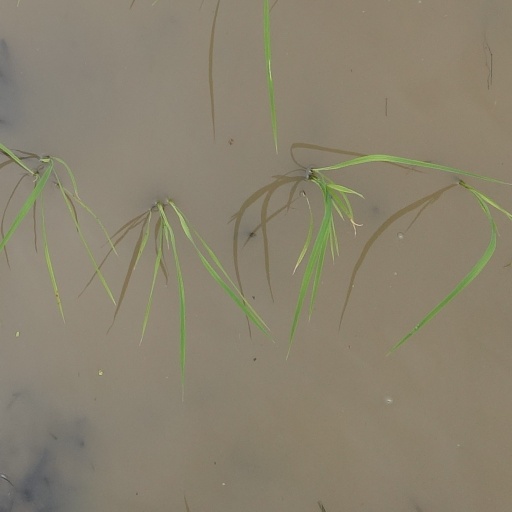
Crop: rice